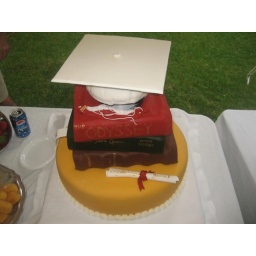
Golden cake base covered in fondant.  Chocolate cake &amp;quot;books&amp;quot; covered in fondant.  Gumpaste graduation cap, bookmark and scroll.  Fondant tassel.